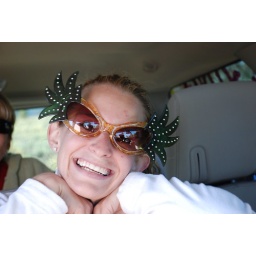
Lyndi mugs in glam glasses